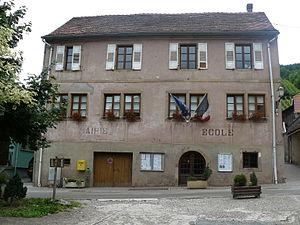
Mairie de Bernardvillé (1848)
Bernardvillé est une commune française située dans le département du Bas-Rhin, en région Grand Est.